Devon

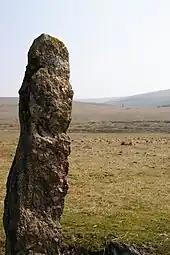
Menhir at Drizzlecombe

Kents Cavern in Torquay had produced human remains from 30 to 40,000 years ago. Dartmoor is thought to have been occupied by Mesolithic hunter-gatherer peoples from about 6000 BC. The Romans held the area under military occupation for around 350 years. Later, the area began to experience Saxon incursions from the east around 600 AD, firstly as small bands of settlers along the coasts of Lyme Bay and southern estuaries and later as more organised bands pushing in from the east. Devon became a frontier between Brittonic and Anglo-Saxon Wessex, and it was largely absorbed into Wessex by the mid ninth century.